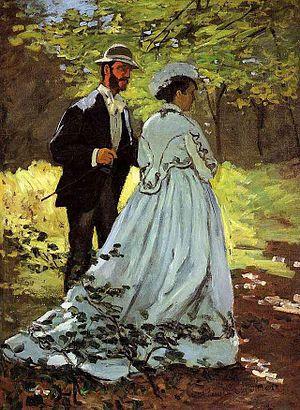
Les promeneurs
Ce tableau rassemble les peintures de Claude Monet, par dates, et par thèmes à chaque fois que cela était pertinent. Les séries qui font déjà l'objet d'un article ne sont mentionnées que par le lien.
Femmes au jardin est un tableau réalisé par le peintre Claude Monet vers 1866. Il est conservé au musée d'Orsay, à Paris.
La Promenade est une peinture du début de l'impressionnisme que l'artiste français Pierre-Auguste Renoir fit en 1870. Cette huile sur toile représente un jeune couple qui se promène dans un sentier d'une région boisée. Sous l'influence de la renaissance du rococo pendant le Second Empire, La Promenade de Renoir reflète le style et les thèmes anciens d'artistes du XVIIIᵉ siècle comme Jean-Honoré Fragonard et Antoine Watteau. L'œuvre montre aussi l'influence de Claude Monet sur la nouvelle approche de la peinture chez Renoir.